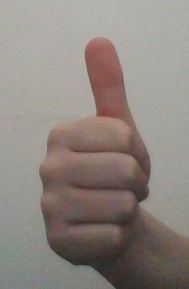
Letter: aleff